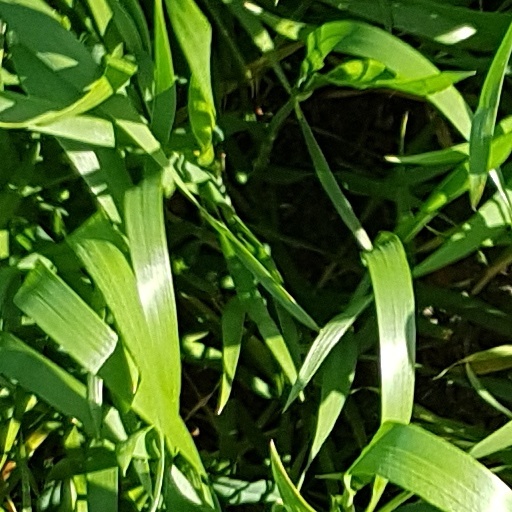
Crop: wheat